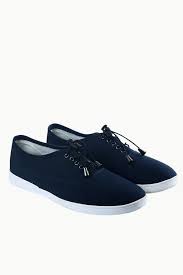
Label: Boat